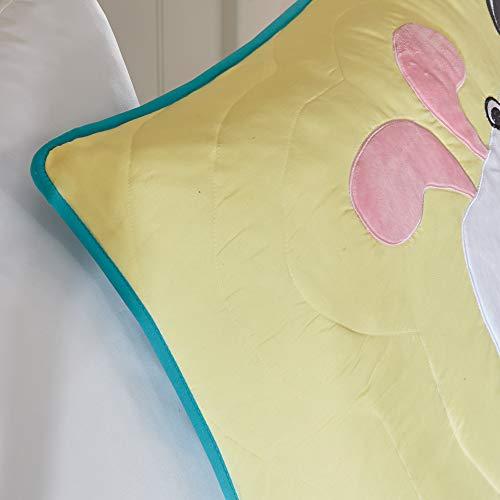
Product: Mi Zone Kids Milo Full/Queen Bedding for Girls Quilt Set - Pink Yellow, Animal Dog – 4 Piece Kids Girls Quilts – Ultra Soft Microfiber Quilt Sets Coverlet
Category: Home & Kitchen | Bedding | Kids' Bedding | Quilts & Sets | Quilt Sets
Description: Coverlet/Sham: 85gsm 2.5oz/yd² polyester microfiber, printed, brushed microfiber reverse, plush applique on shams, 240g/sqm 7oz/syd cotton filling, prewash finish.
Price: $45.48
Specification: ProductDimensions:86x86x0.2inches|ItemWeight:6.94pounds|ShippingWeight:7.75pounds(Viewshippingratesandpolicies)|Manufacturer:MiZoneKids|ASIN:B01N1X2K3F|Itemmodelnumber:MZK13-117